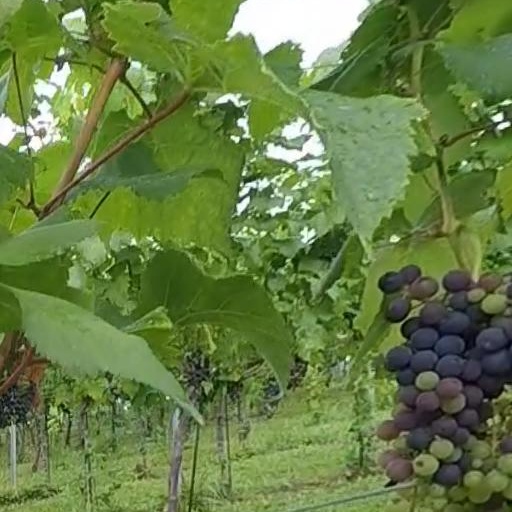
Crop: grape